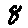
Label: 8